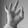
ASL letter: F